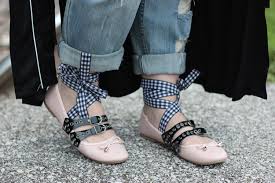
Label: Ballet Flat